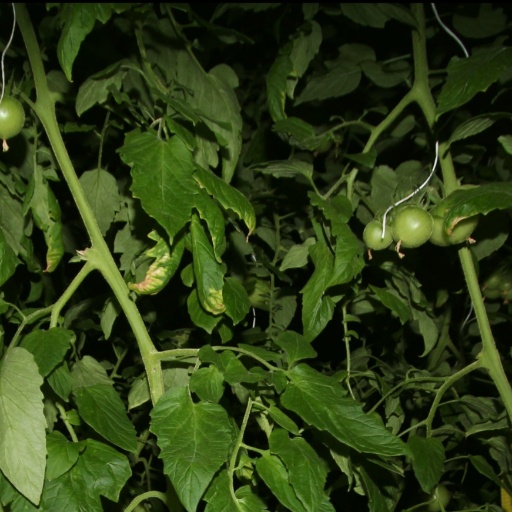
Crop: tomato